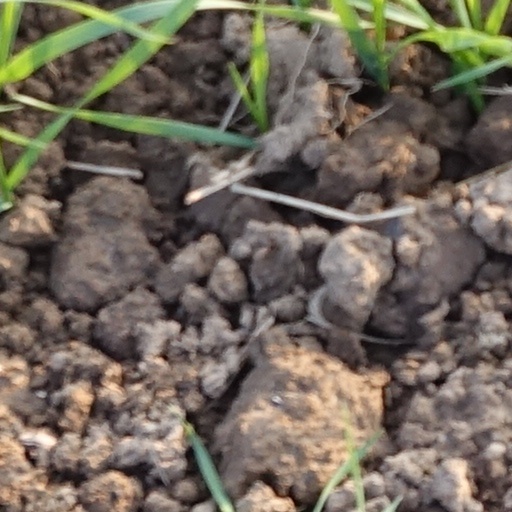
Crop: wheat